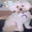
Label: dog